Lori Lightfoot

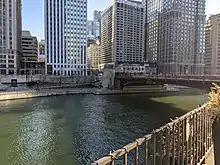
Chicago River dyed green for St. Patrick's Day 2021

During the COVID-19 pandemic in the United States, Lightfoot took a number of actions aimed at quelling the severity of the outbreak in Chicago. On March 11, 2020, Lightfoot joined Illinois Governor J. B. Pritzker to postpone the city's formal Saint Patrick's Day festivities (including parades and the dyeing of the Chicago River). On March 15, Lightfoot decided that, due to concerns surrounding Saint Patrick's Day festivities, all businesses selling liquor must have less than half of their regular maximum capacity, and must additionally not exceed a capacity of 100 people.